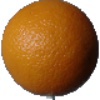
Label: orange